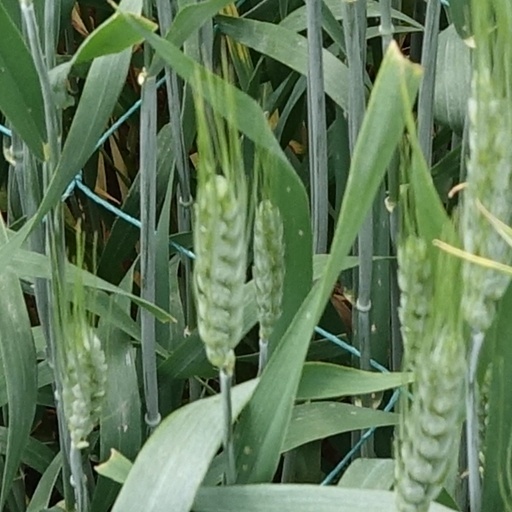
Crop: wheat